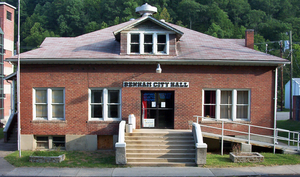
La ville américaine de Benham est située dans le comté de Harlan, dans l’État du Kentucky. Lors du recensement de 2010, sa population s’élevait à 500 habitants.